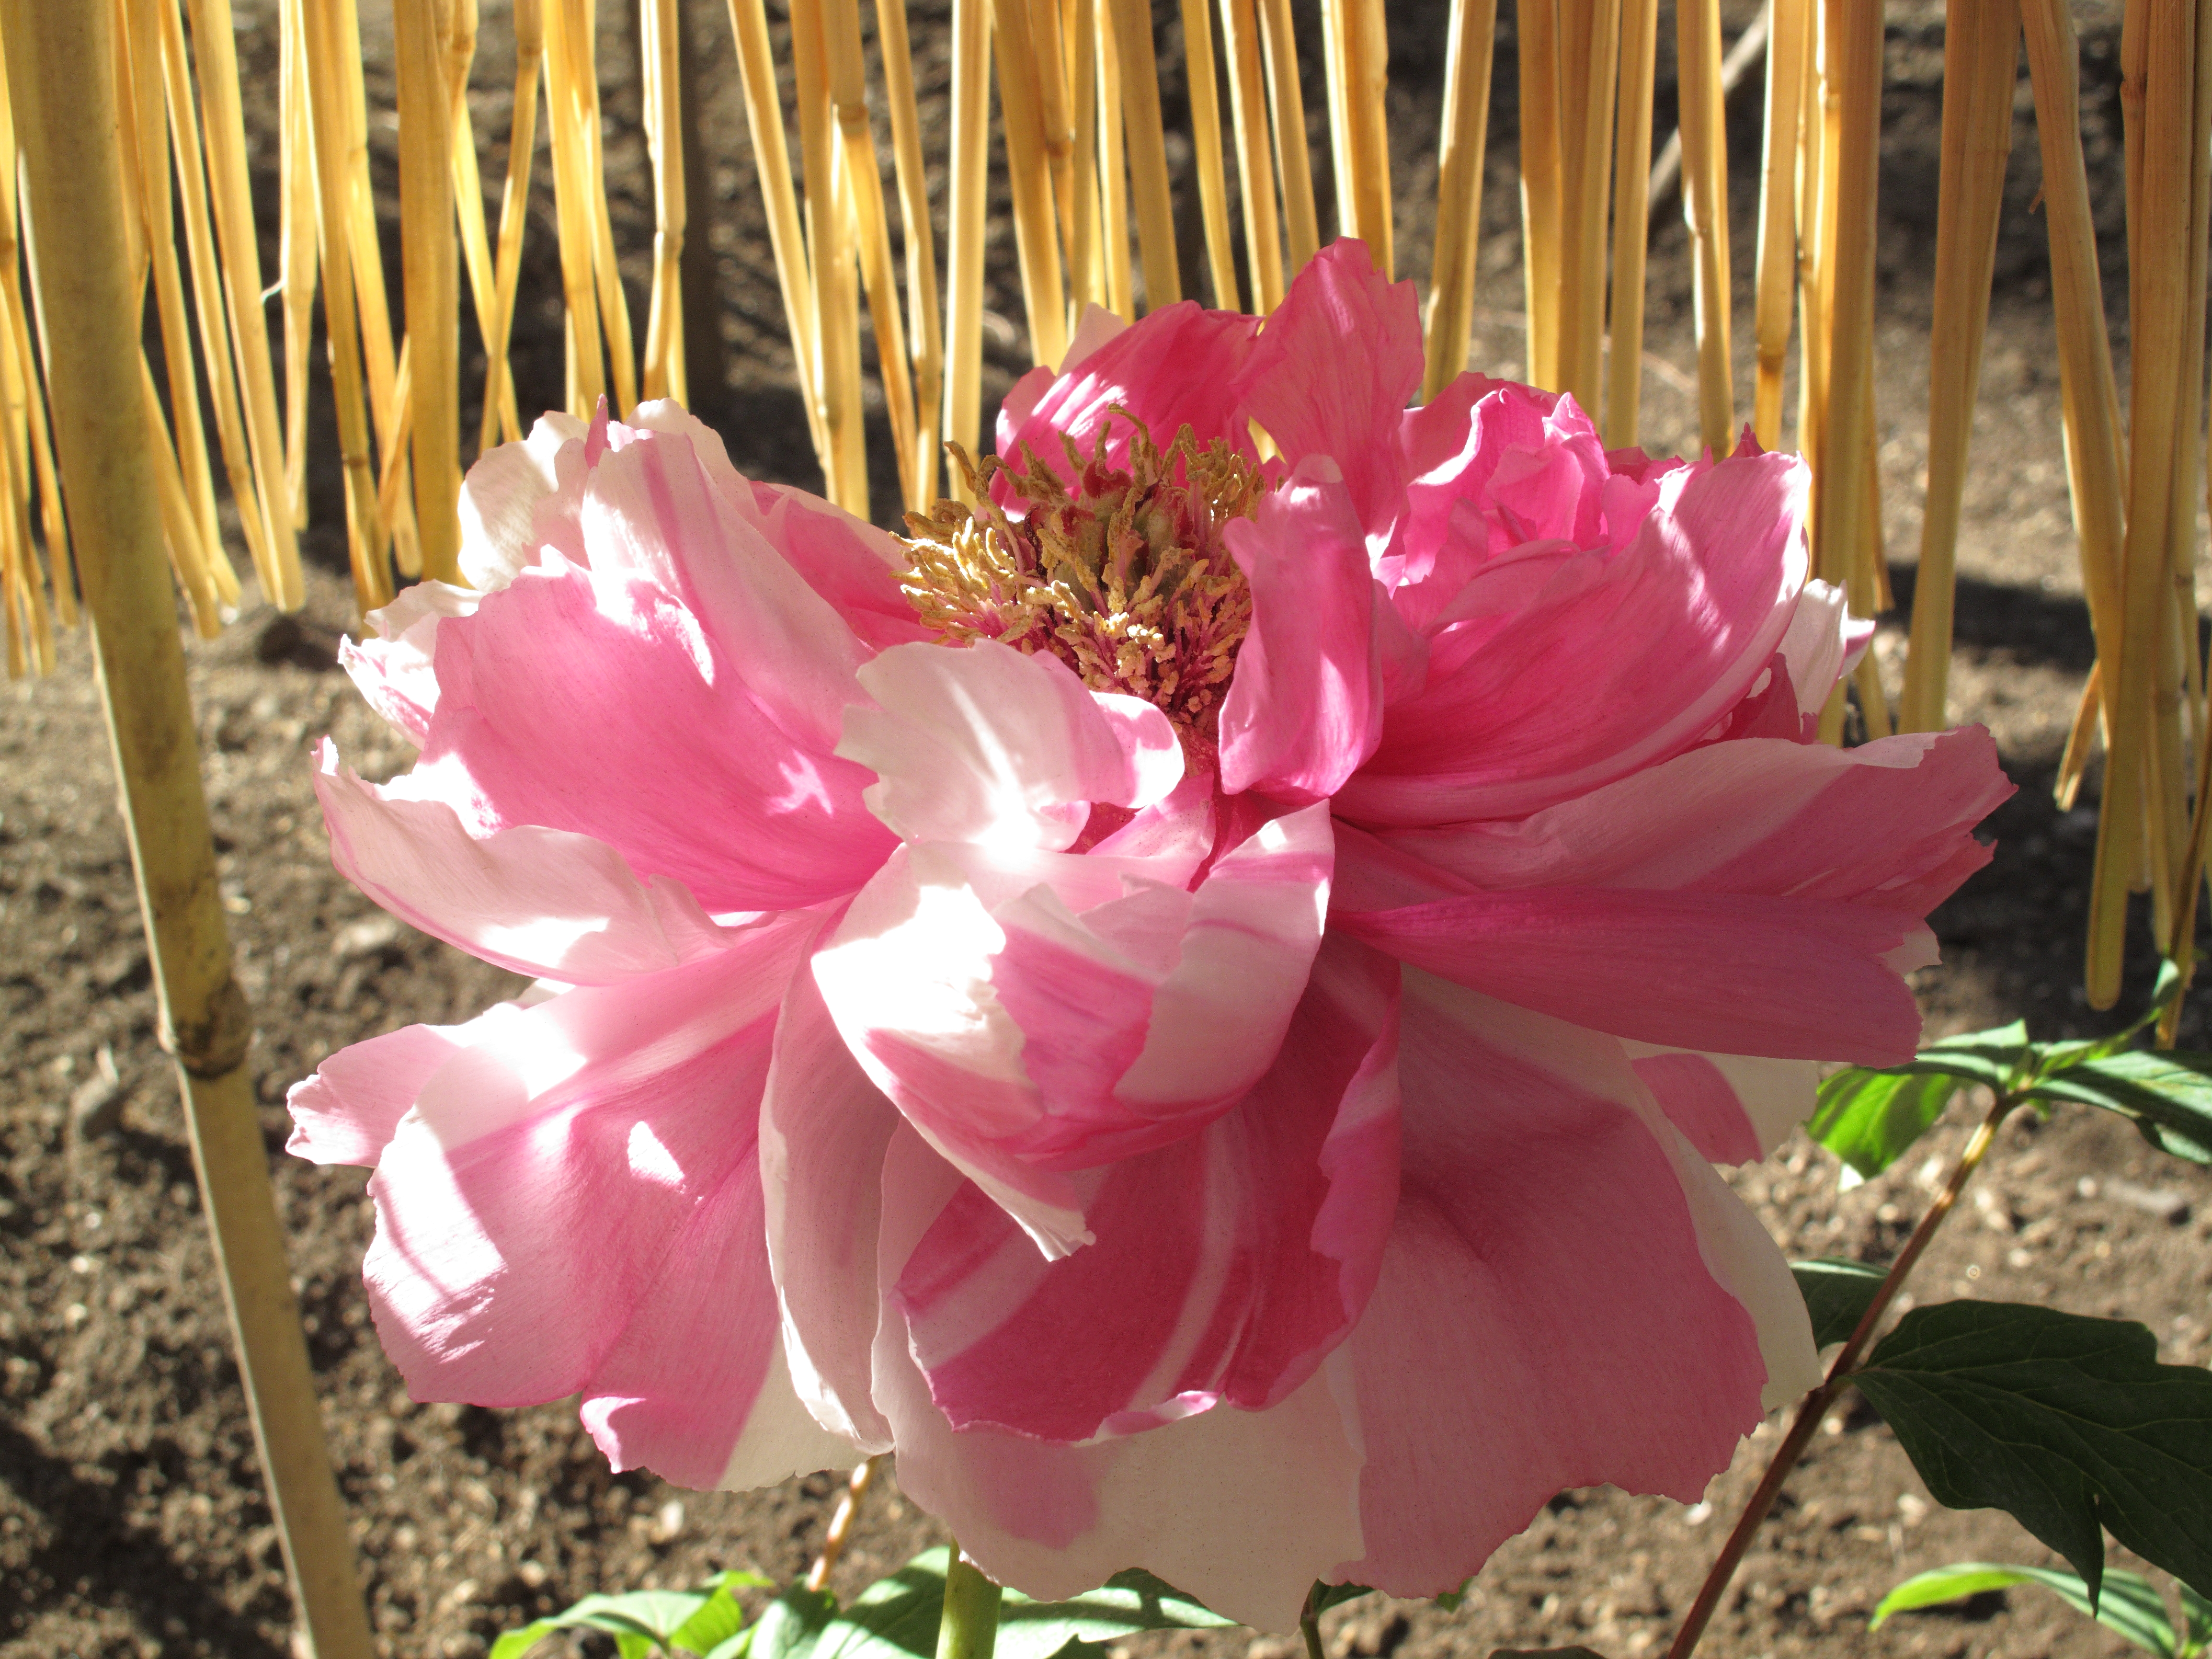
blossom, plant, flower, petal, high, botany, pink, flora, tokyo, hires, powershot, hi, res, resolution, peony, g10, taitoku, uenotoshogu, flowering plant, land plant